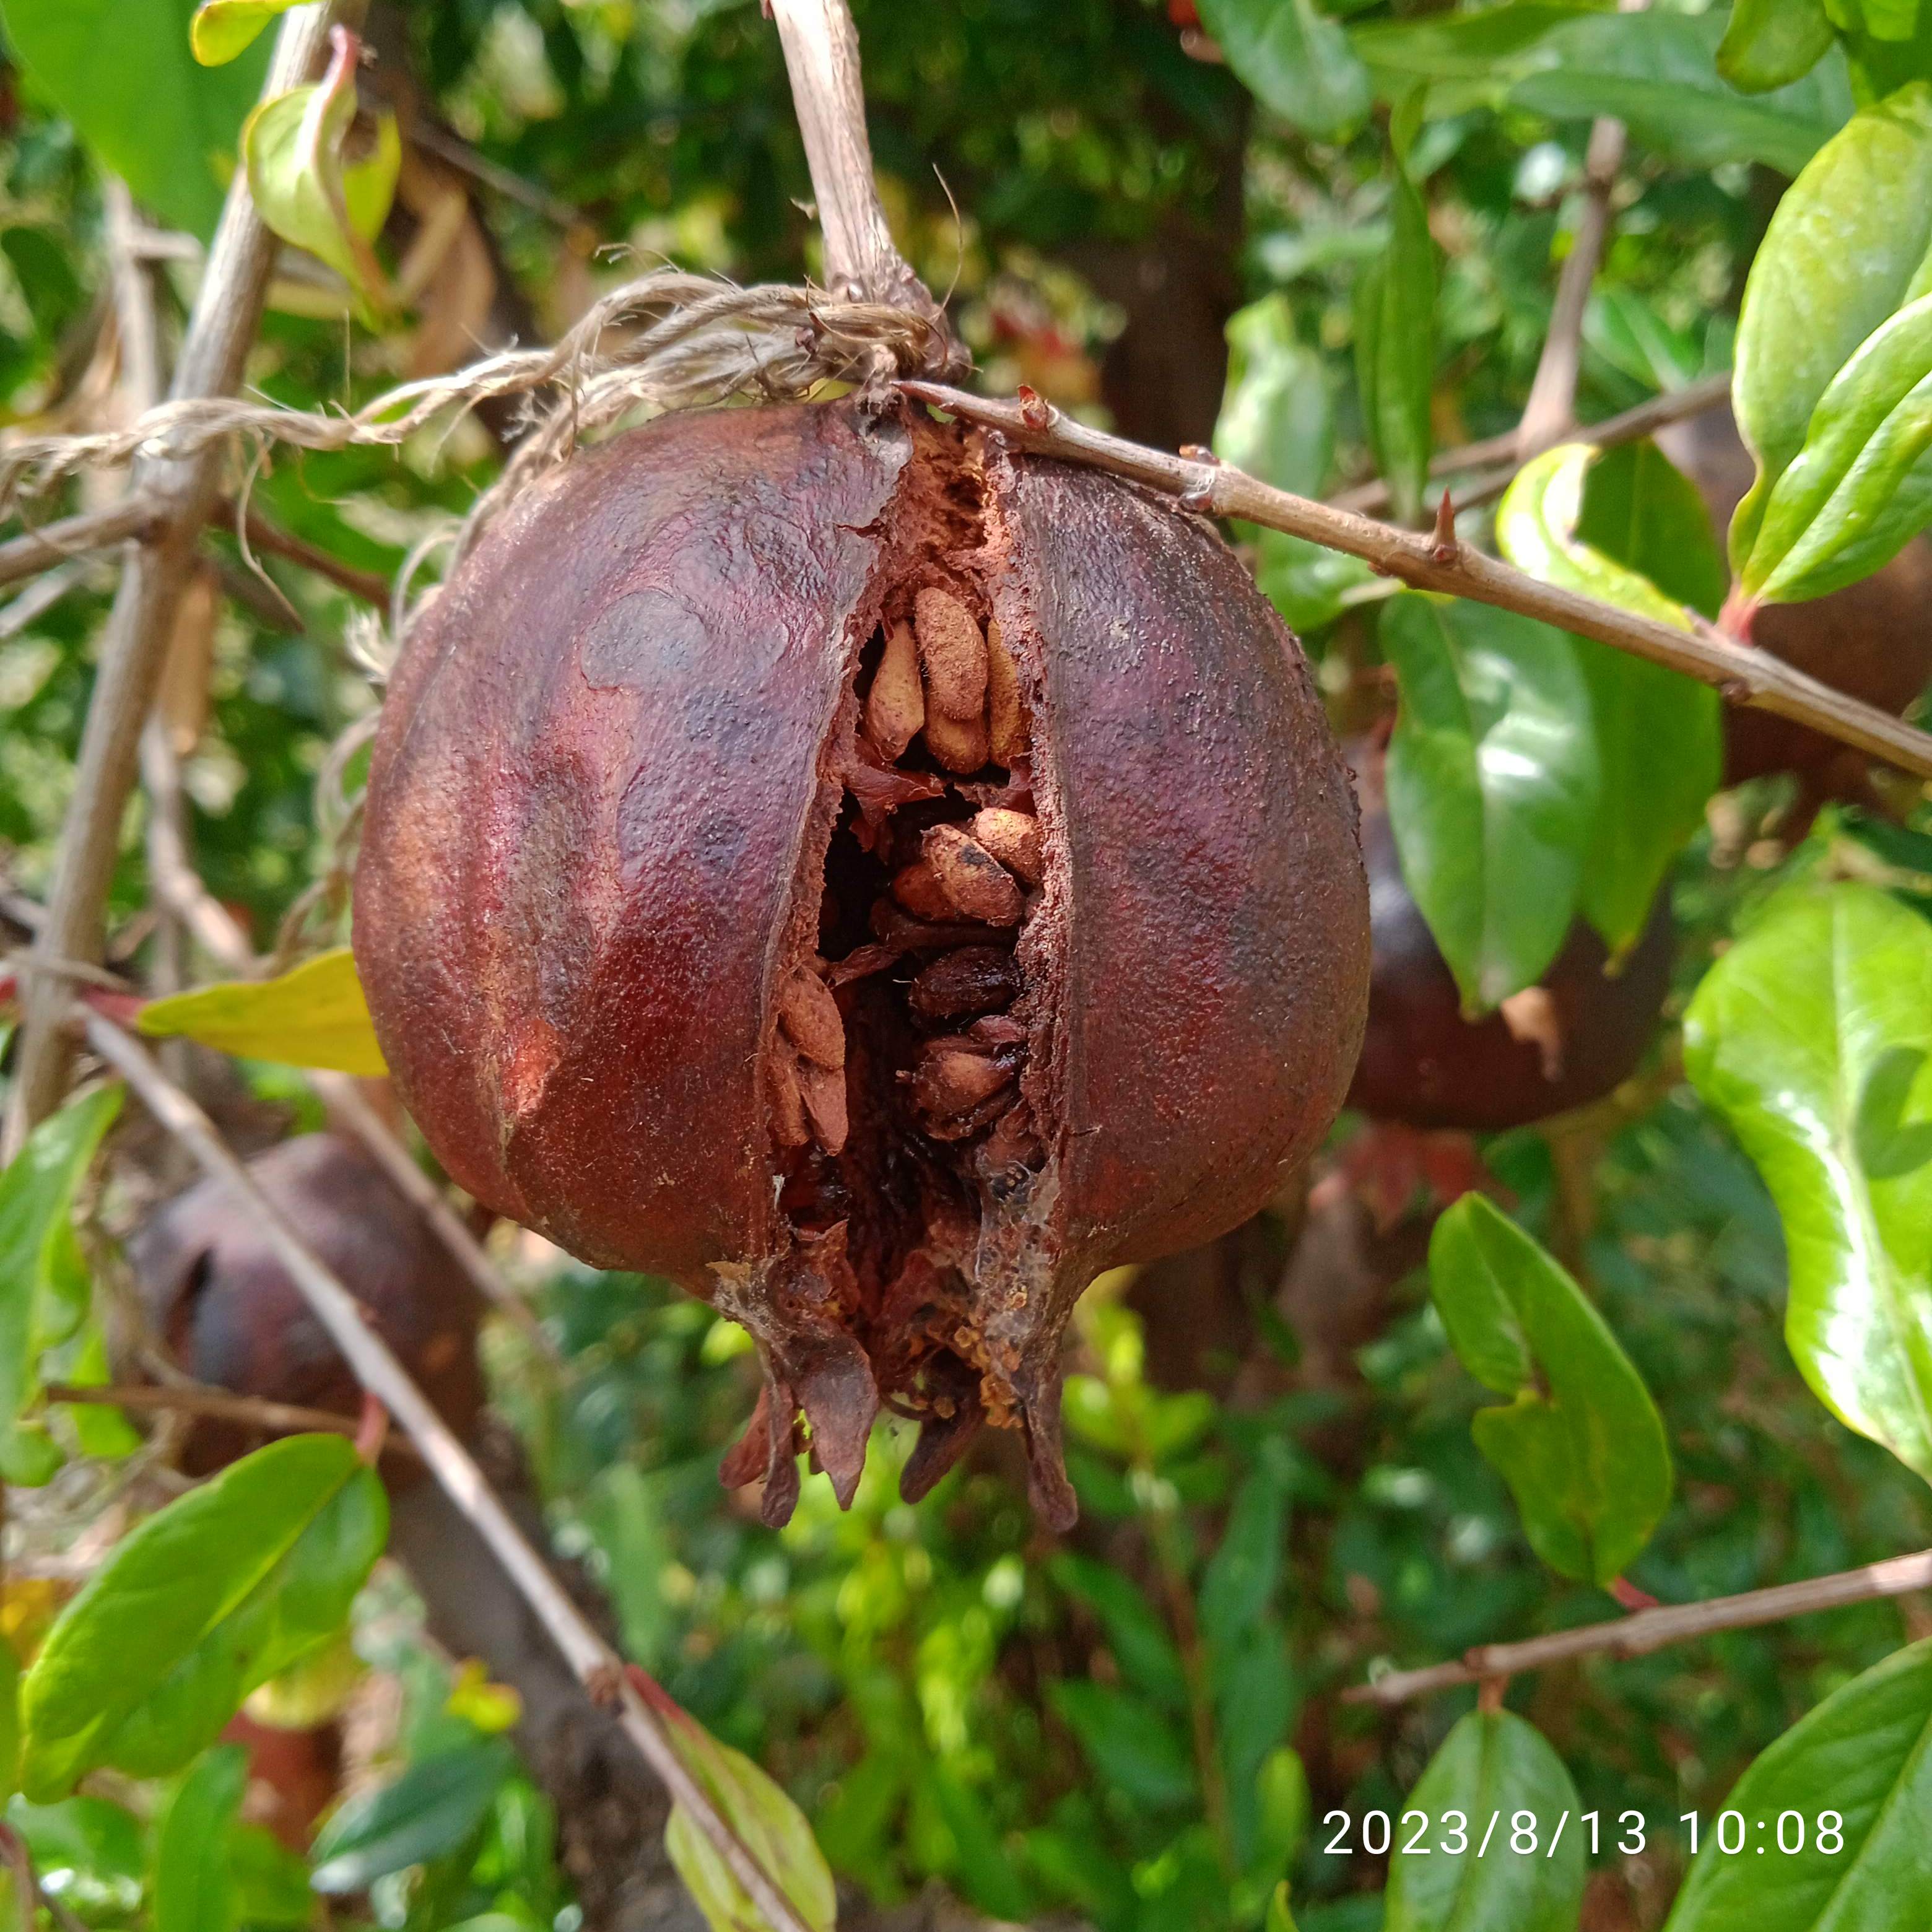
Label: Bacterial_Blight